Martín de Alarcón

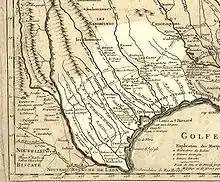
Map of Texas in 1718, during the government of Alarcon

By the time the investigation ended, winter had begun, making it impractical for Alarcón to immediately proceed into Texas. On April 9, 1718, Alarcón headed an expedition to found a community in central Texas. He was accompanied by 72 people, including 10 families. They brought with them 548 horses, 6 droves of mules, and other livestock.